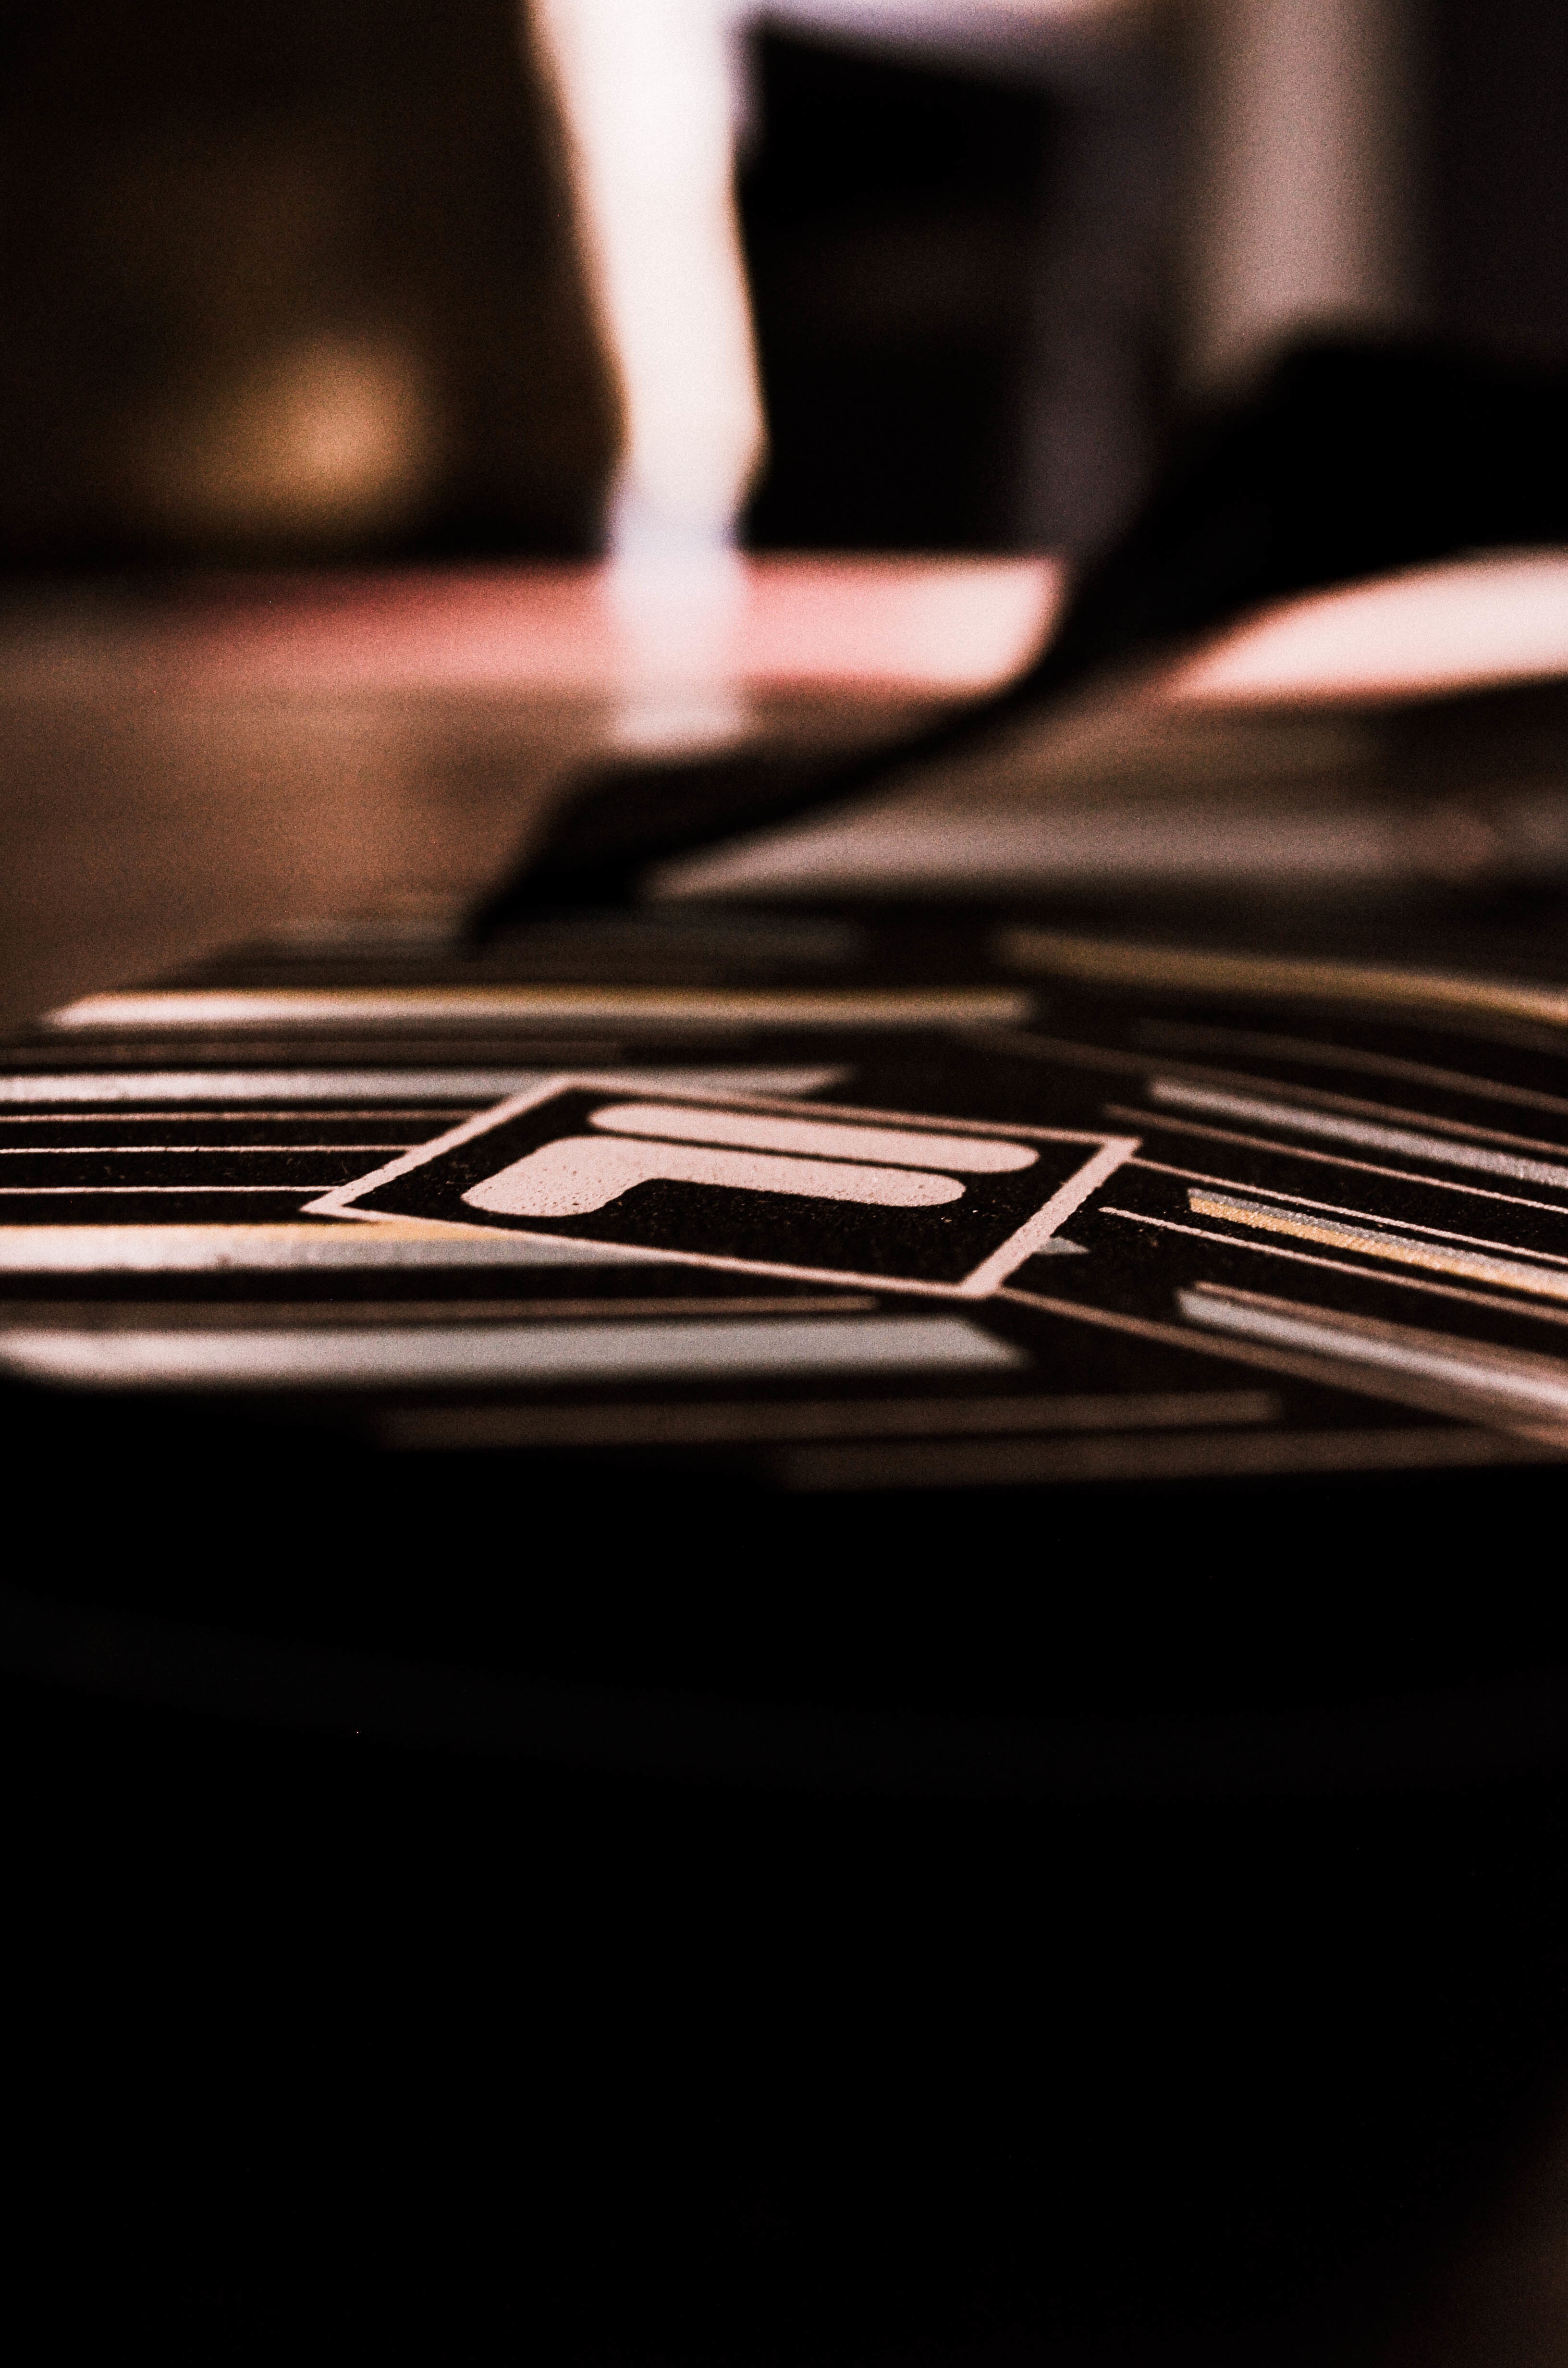
hand, black and white, keyboard, technology, photography, guitar, piano, musician, black, monochrome, musical instrument, close up, pianist, classical music, monochrome photography, string instrument, electronic device, musical keyboard, plucked string instruments